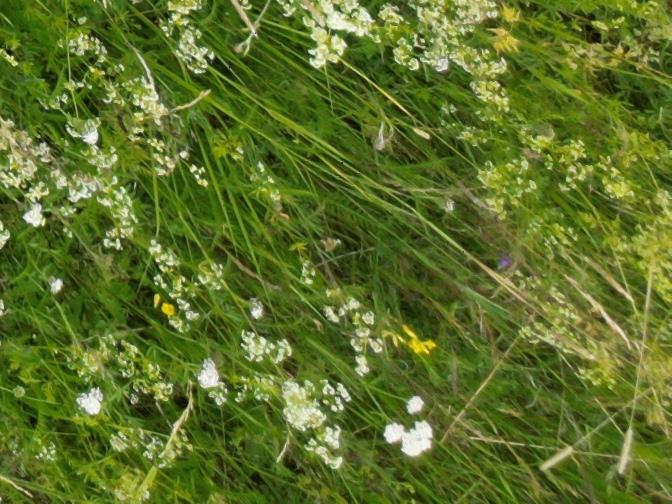
Flowers visible: yarrow flowers, yarrow flowers, yarrow flowers, yarrow flowers, yarrow flowers